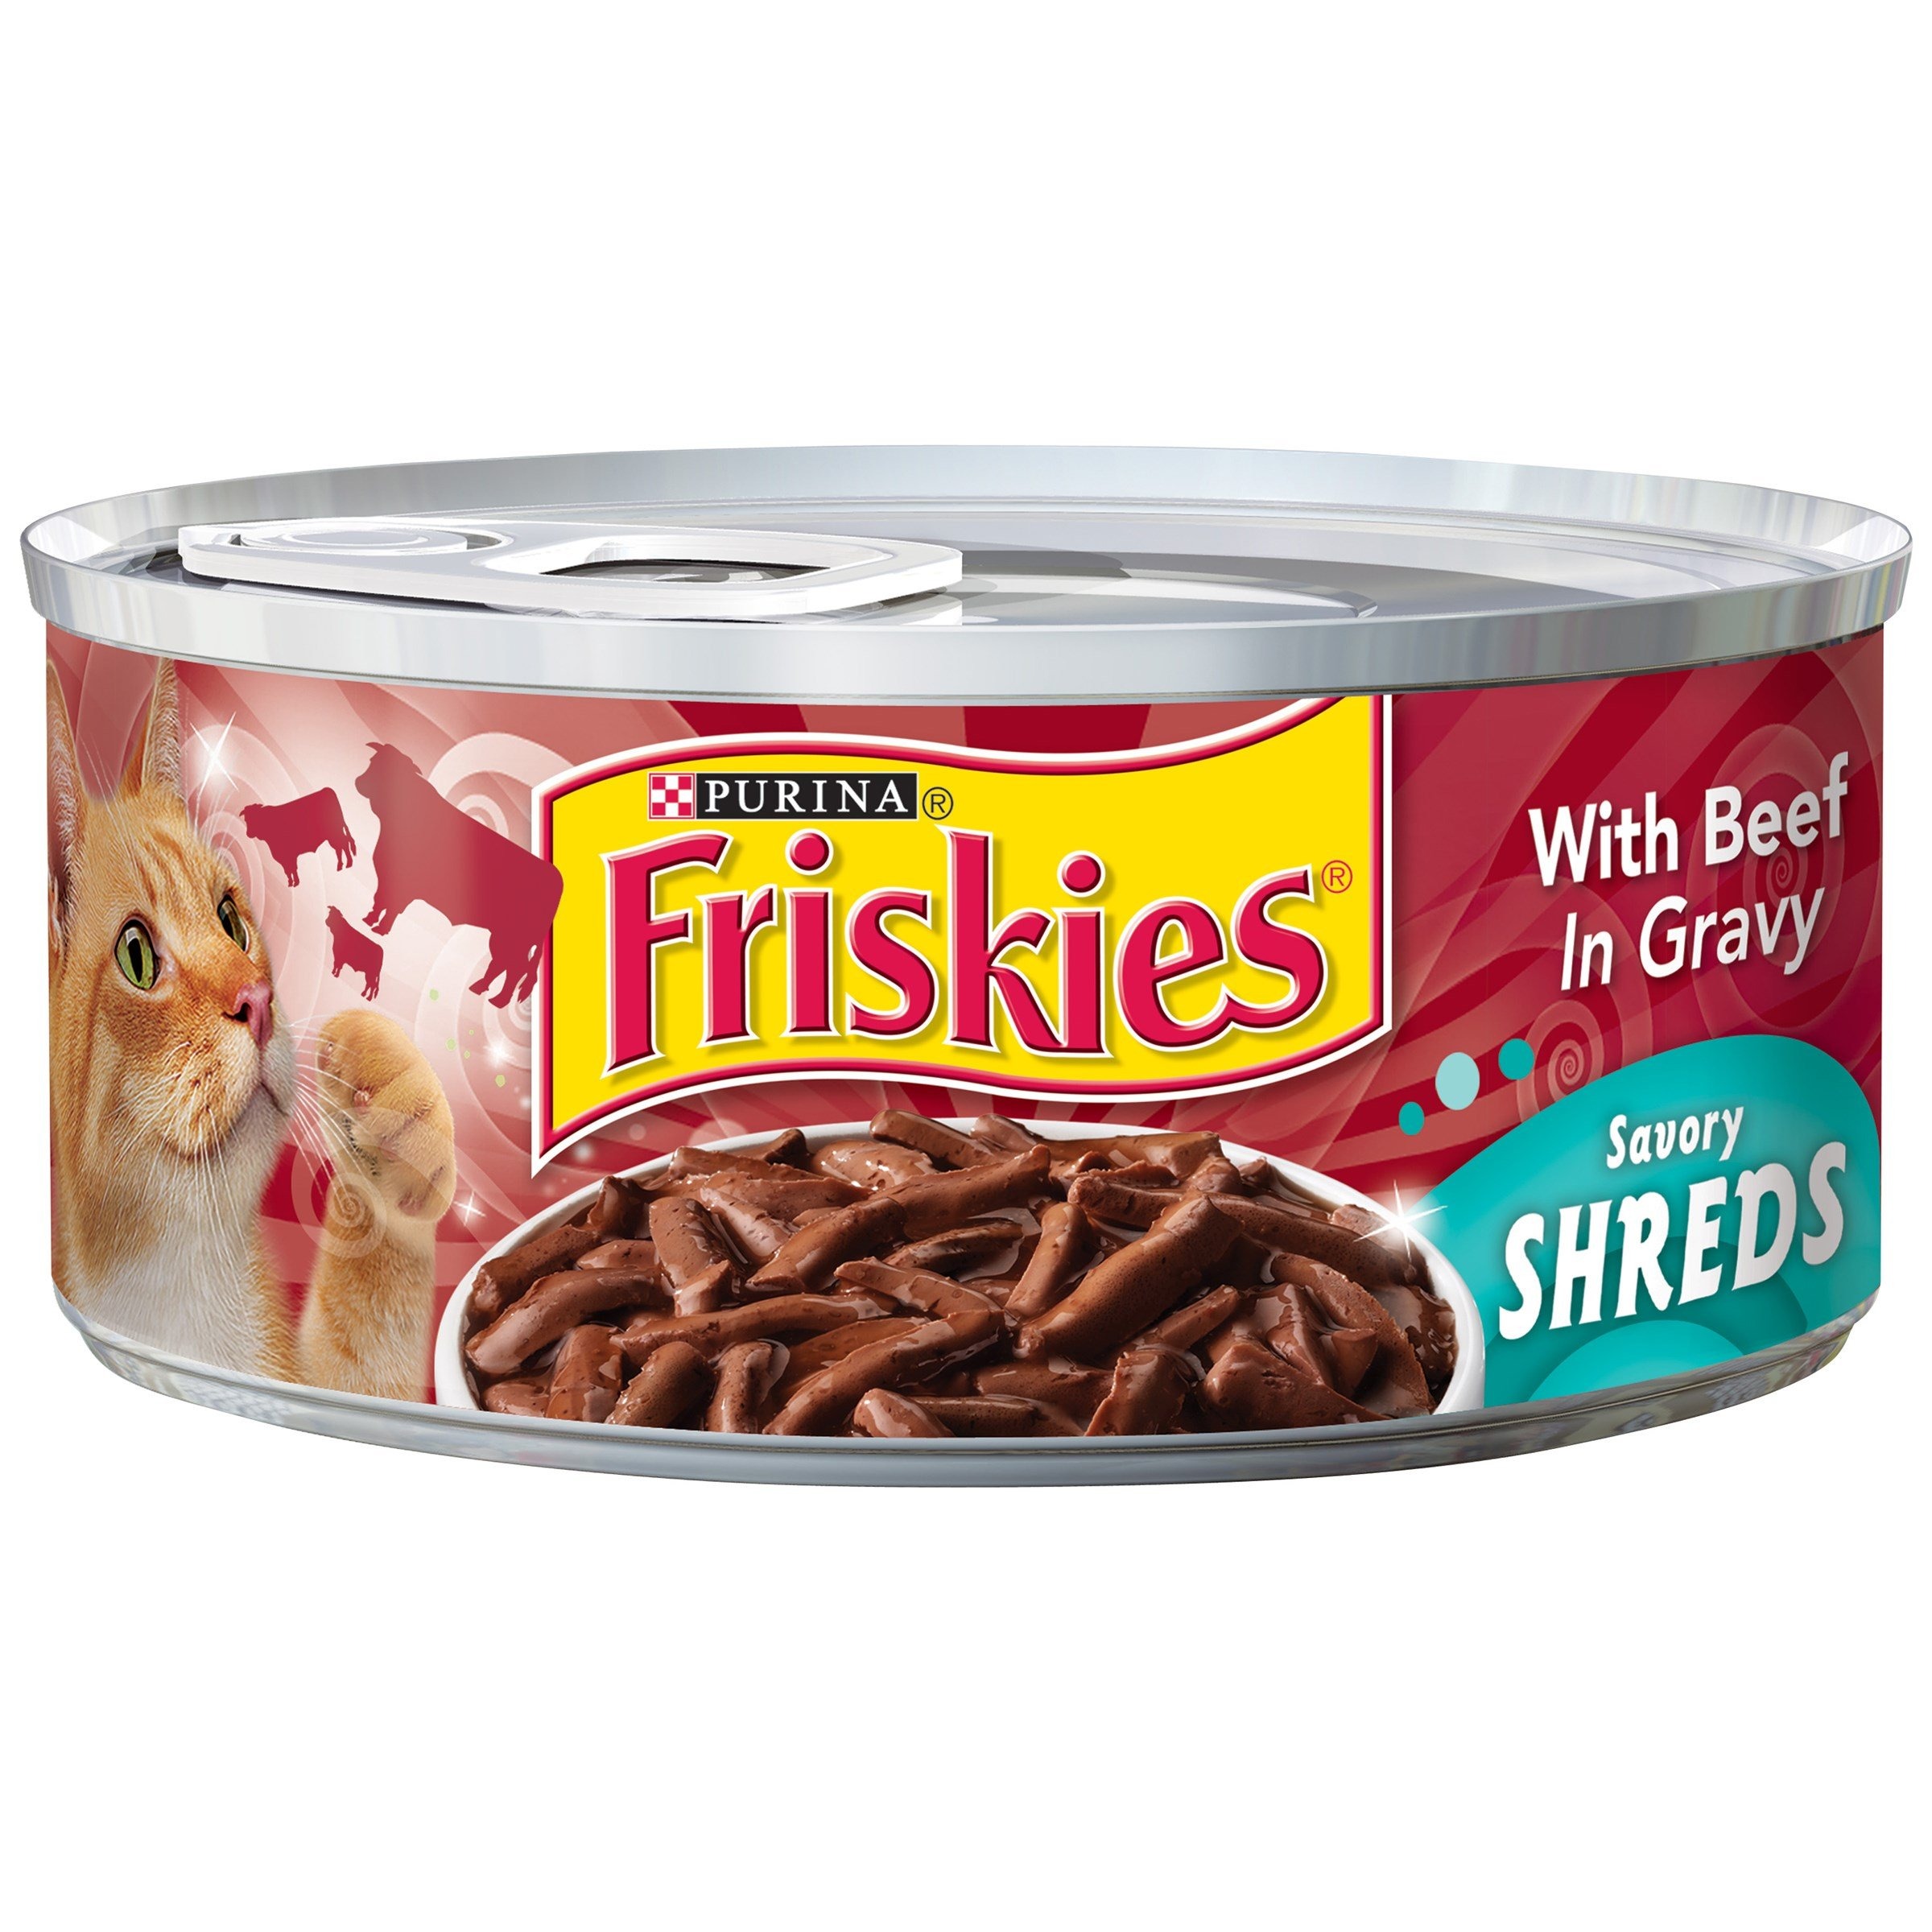
Item Name: Cat Food, Beef Dinner, 5.5-oz. Can
Bullet Point 1: The taste cats love
Bullet Point 2: 100% complete and balanced nutrition
Product Description: The taste cats love with moist shreds of meat and fish in a light gravy. 100% complete and balanced nutrition for adult cats. Easy to open flip-top cans..
Value: 132.0
Unit: Ounce

Price: 2.09